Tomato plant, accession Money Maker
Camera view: vertical (180 deg); turntable rotation: 120 degrees
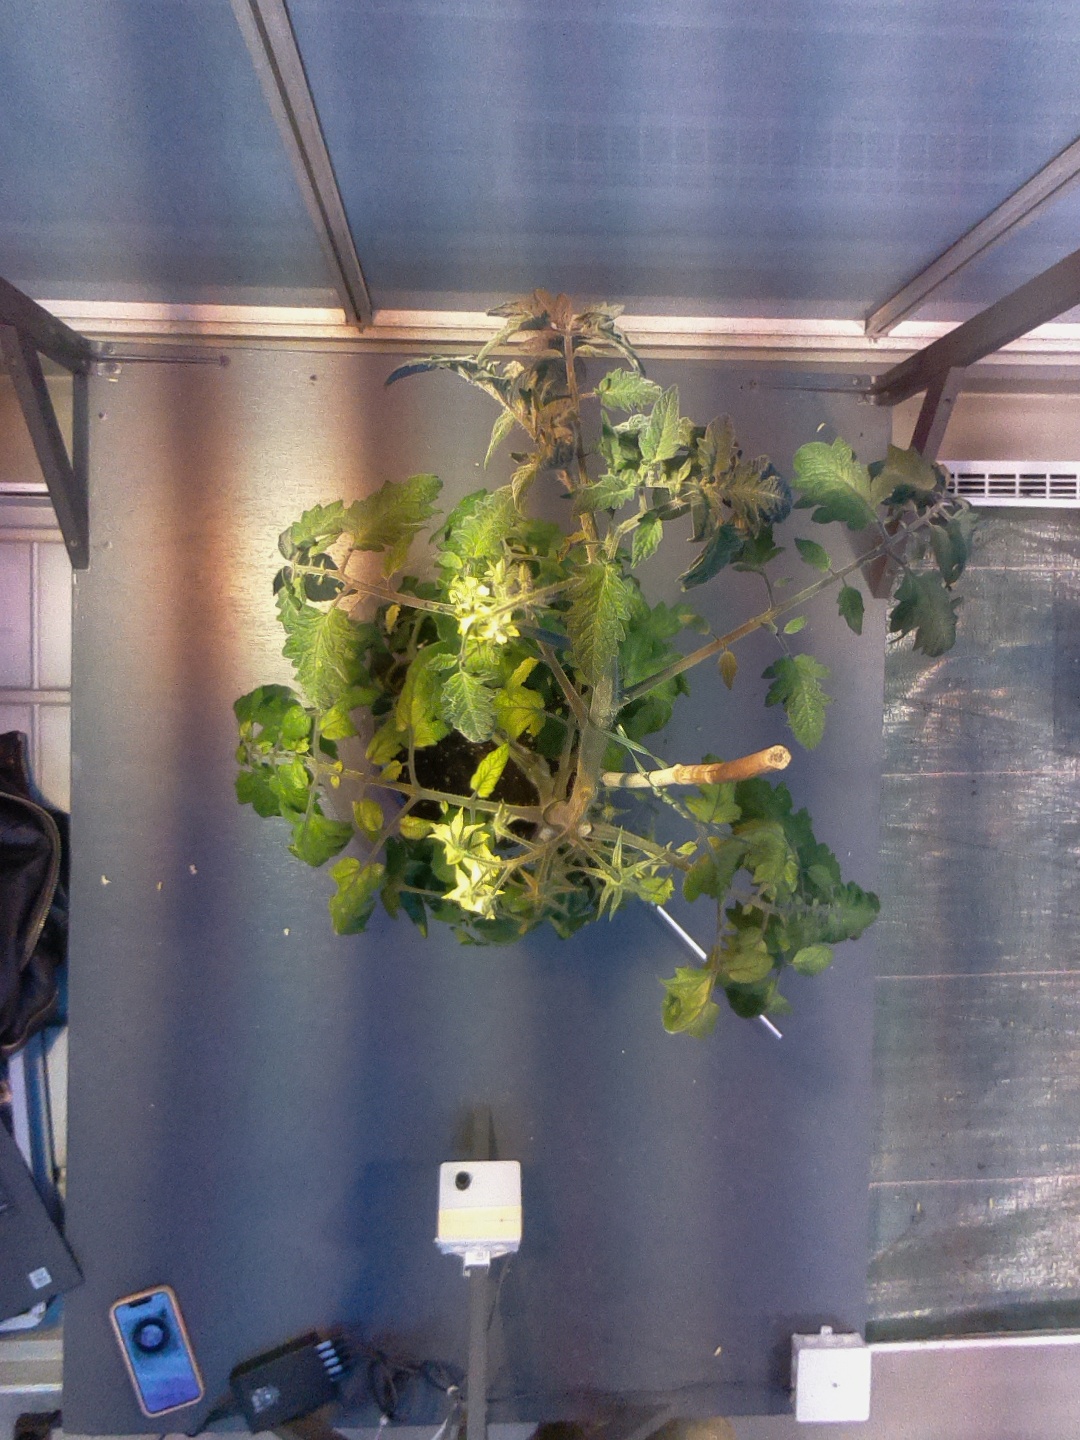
BBCH growth stage 71: 10%-20% of final fruit size